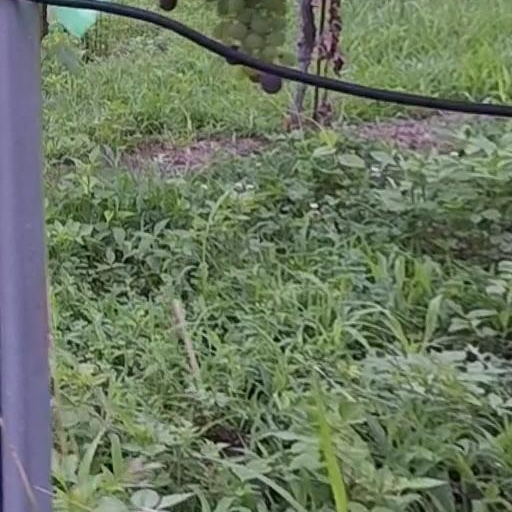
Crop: grape